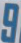
Number: 9